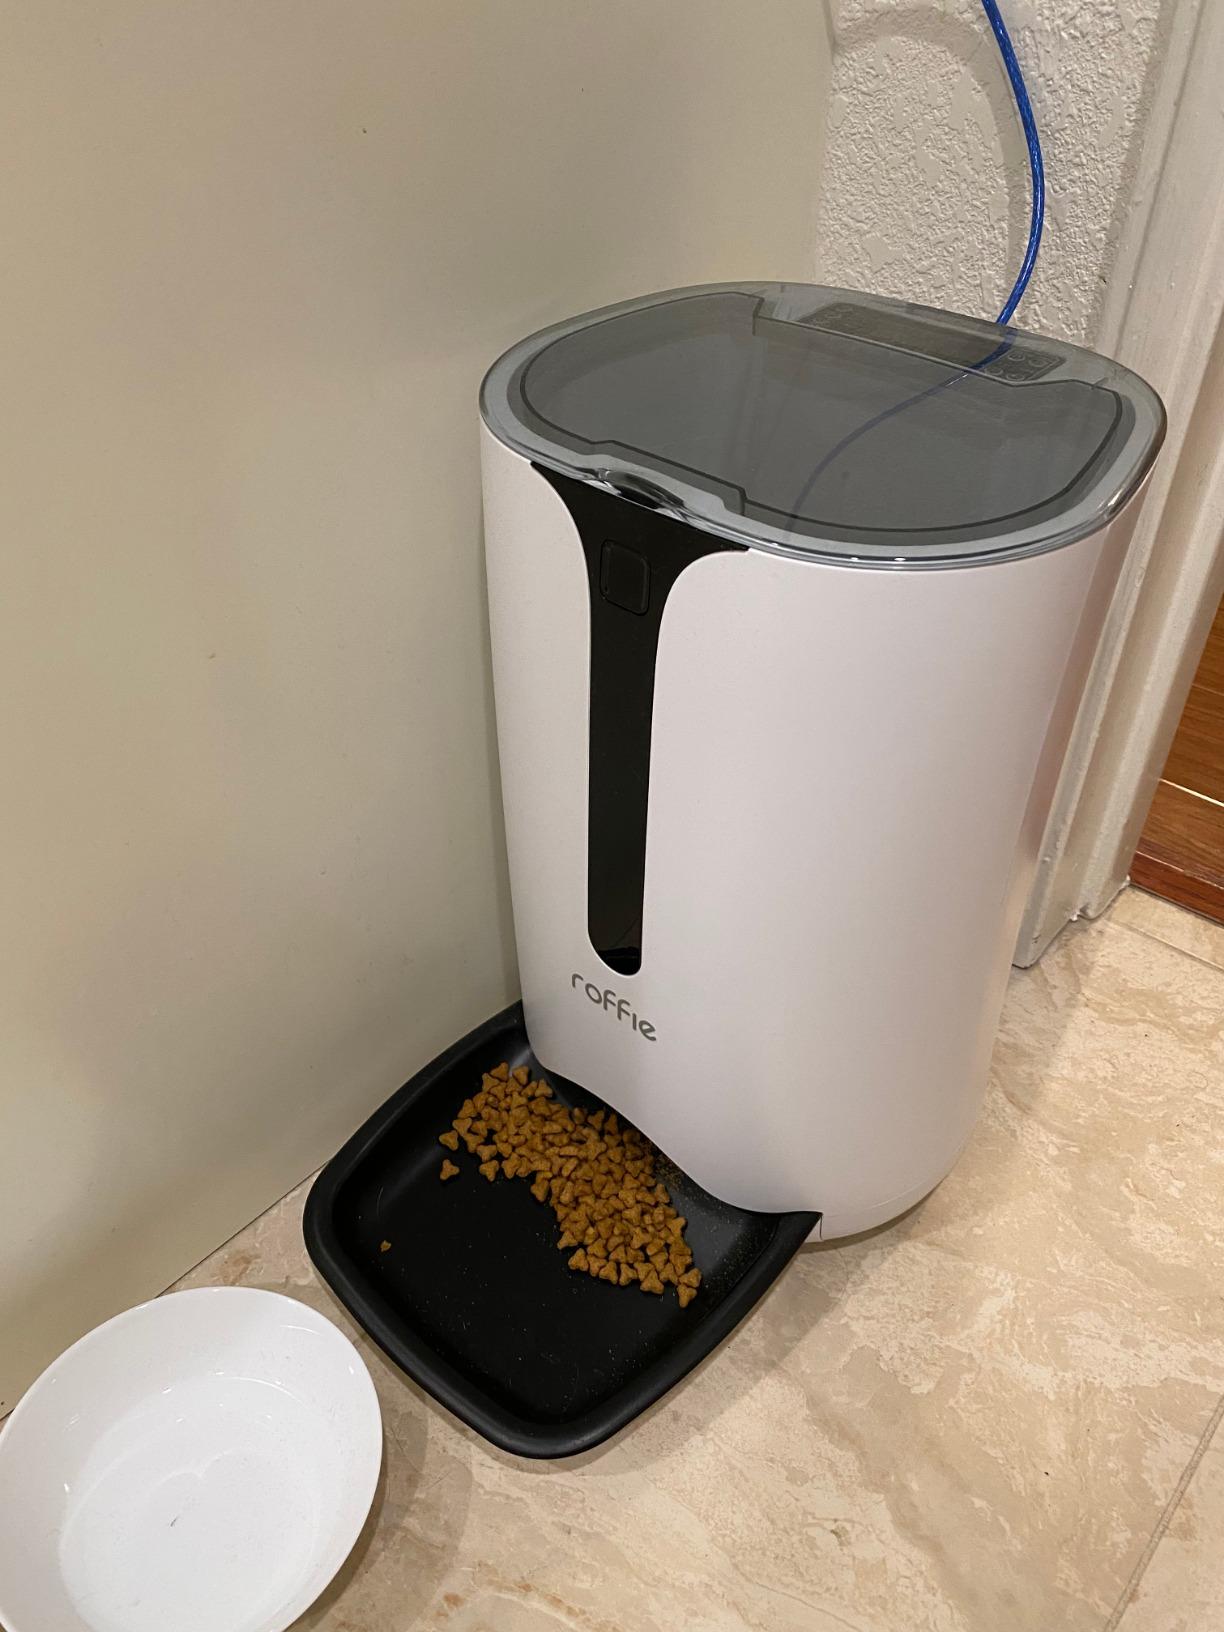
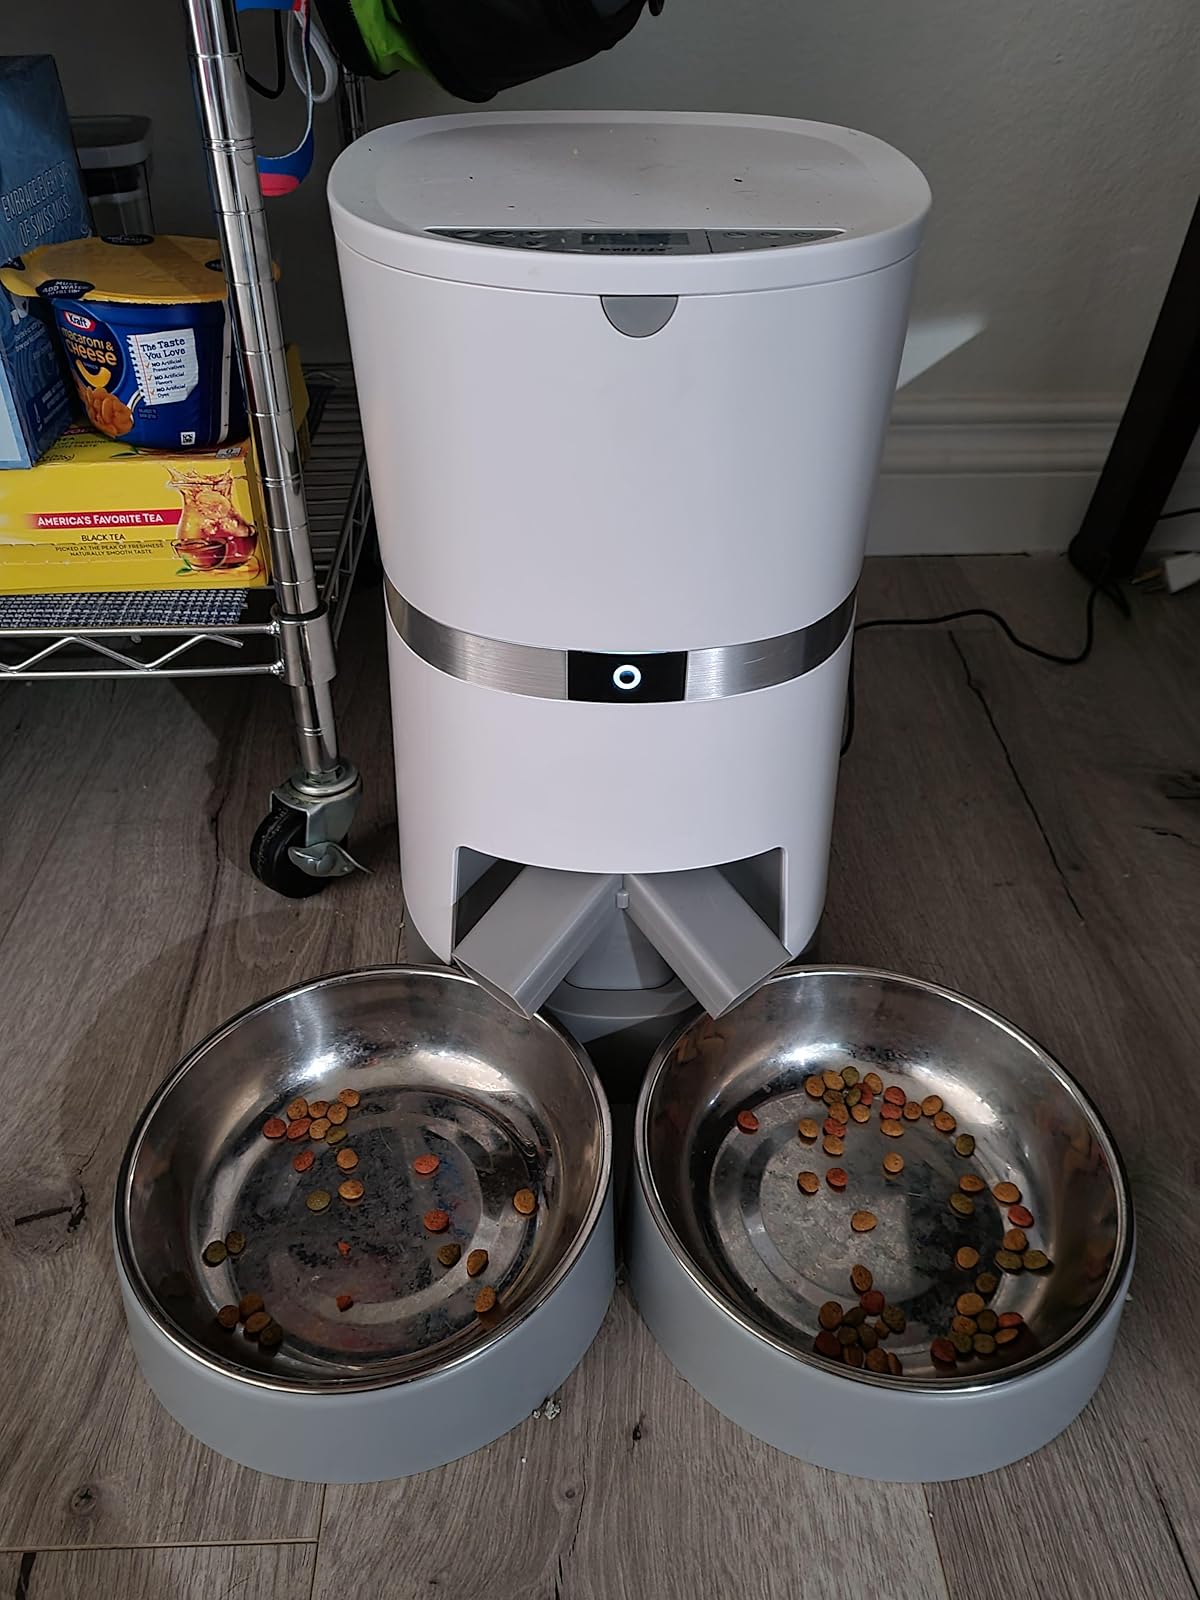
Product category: items_feeder
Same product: no